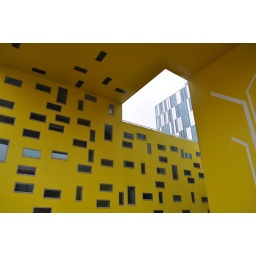
Manuel Gautrand - office building in Saint-Etienne